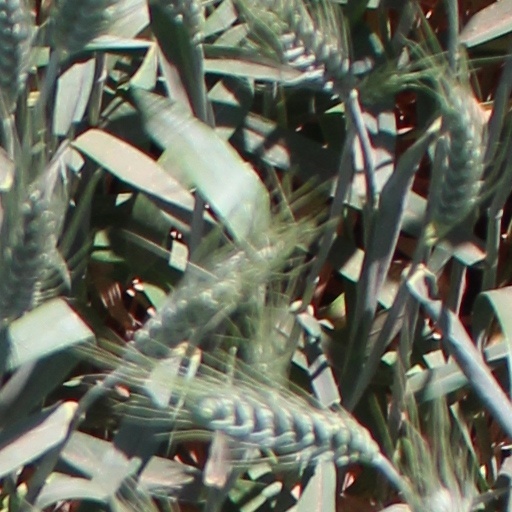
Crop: wheat